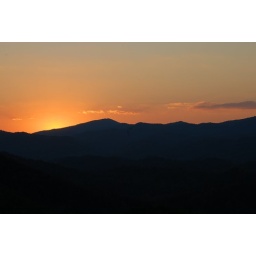
Sunset over the mountains as seen from the hot tub on the second floor balcony of our cabin